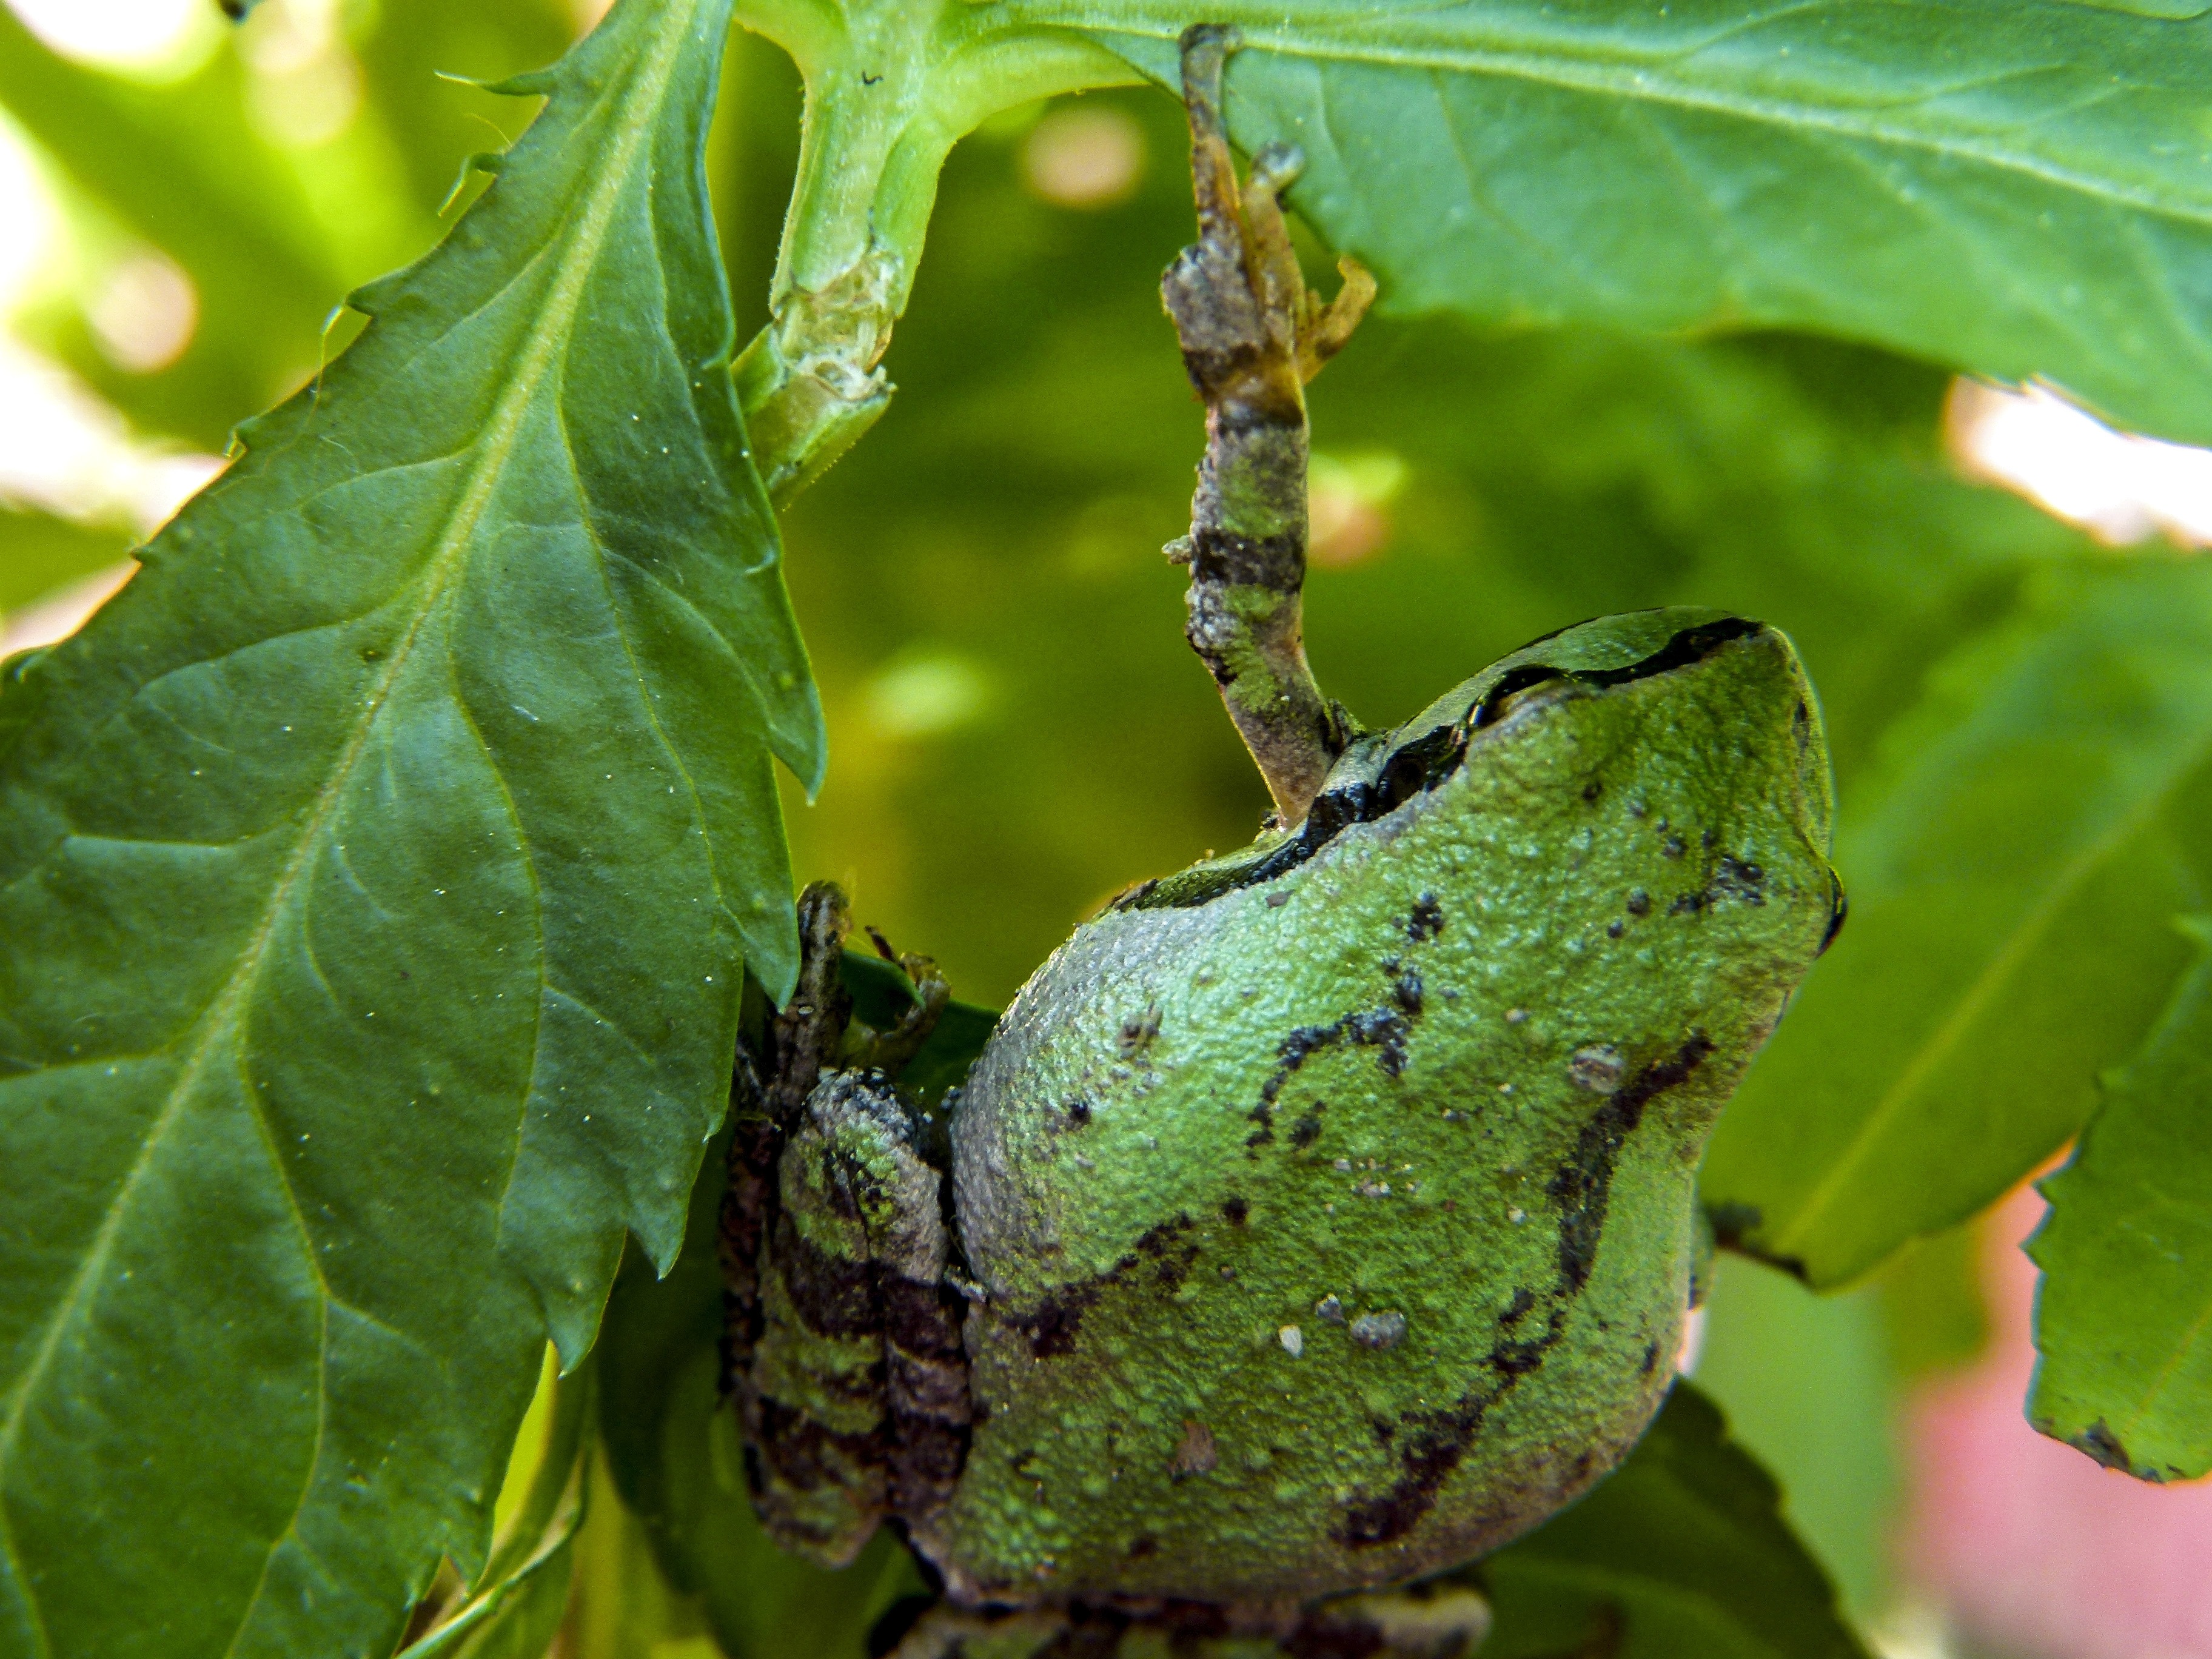
nature, leaf, flower, animal, wildlife, green, small, botany, frog, amphibian, fauna, tree frog, close up, creature, macro photography, laubfrosch